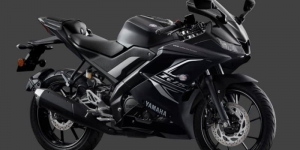
Vehicle type: Motorcycles